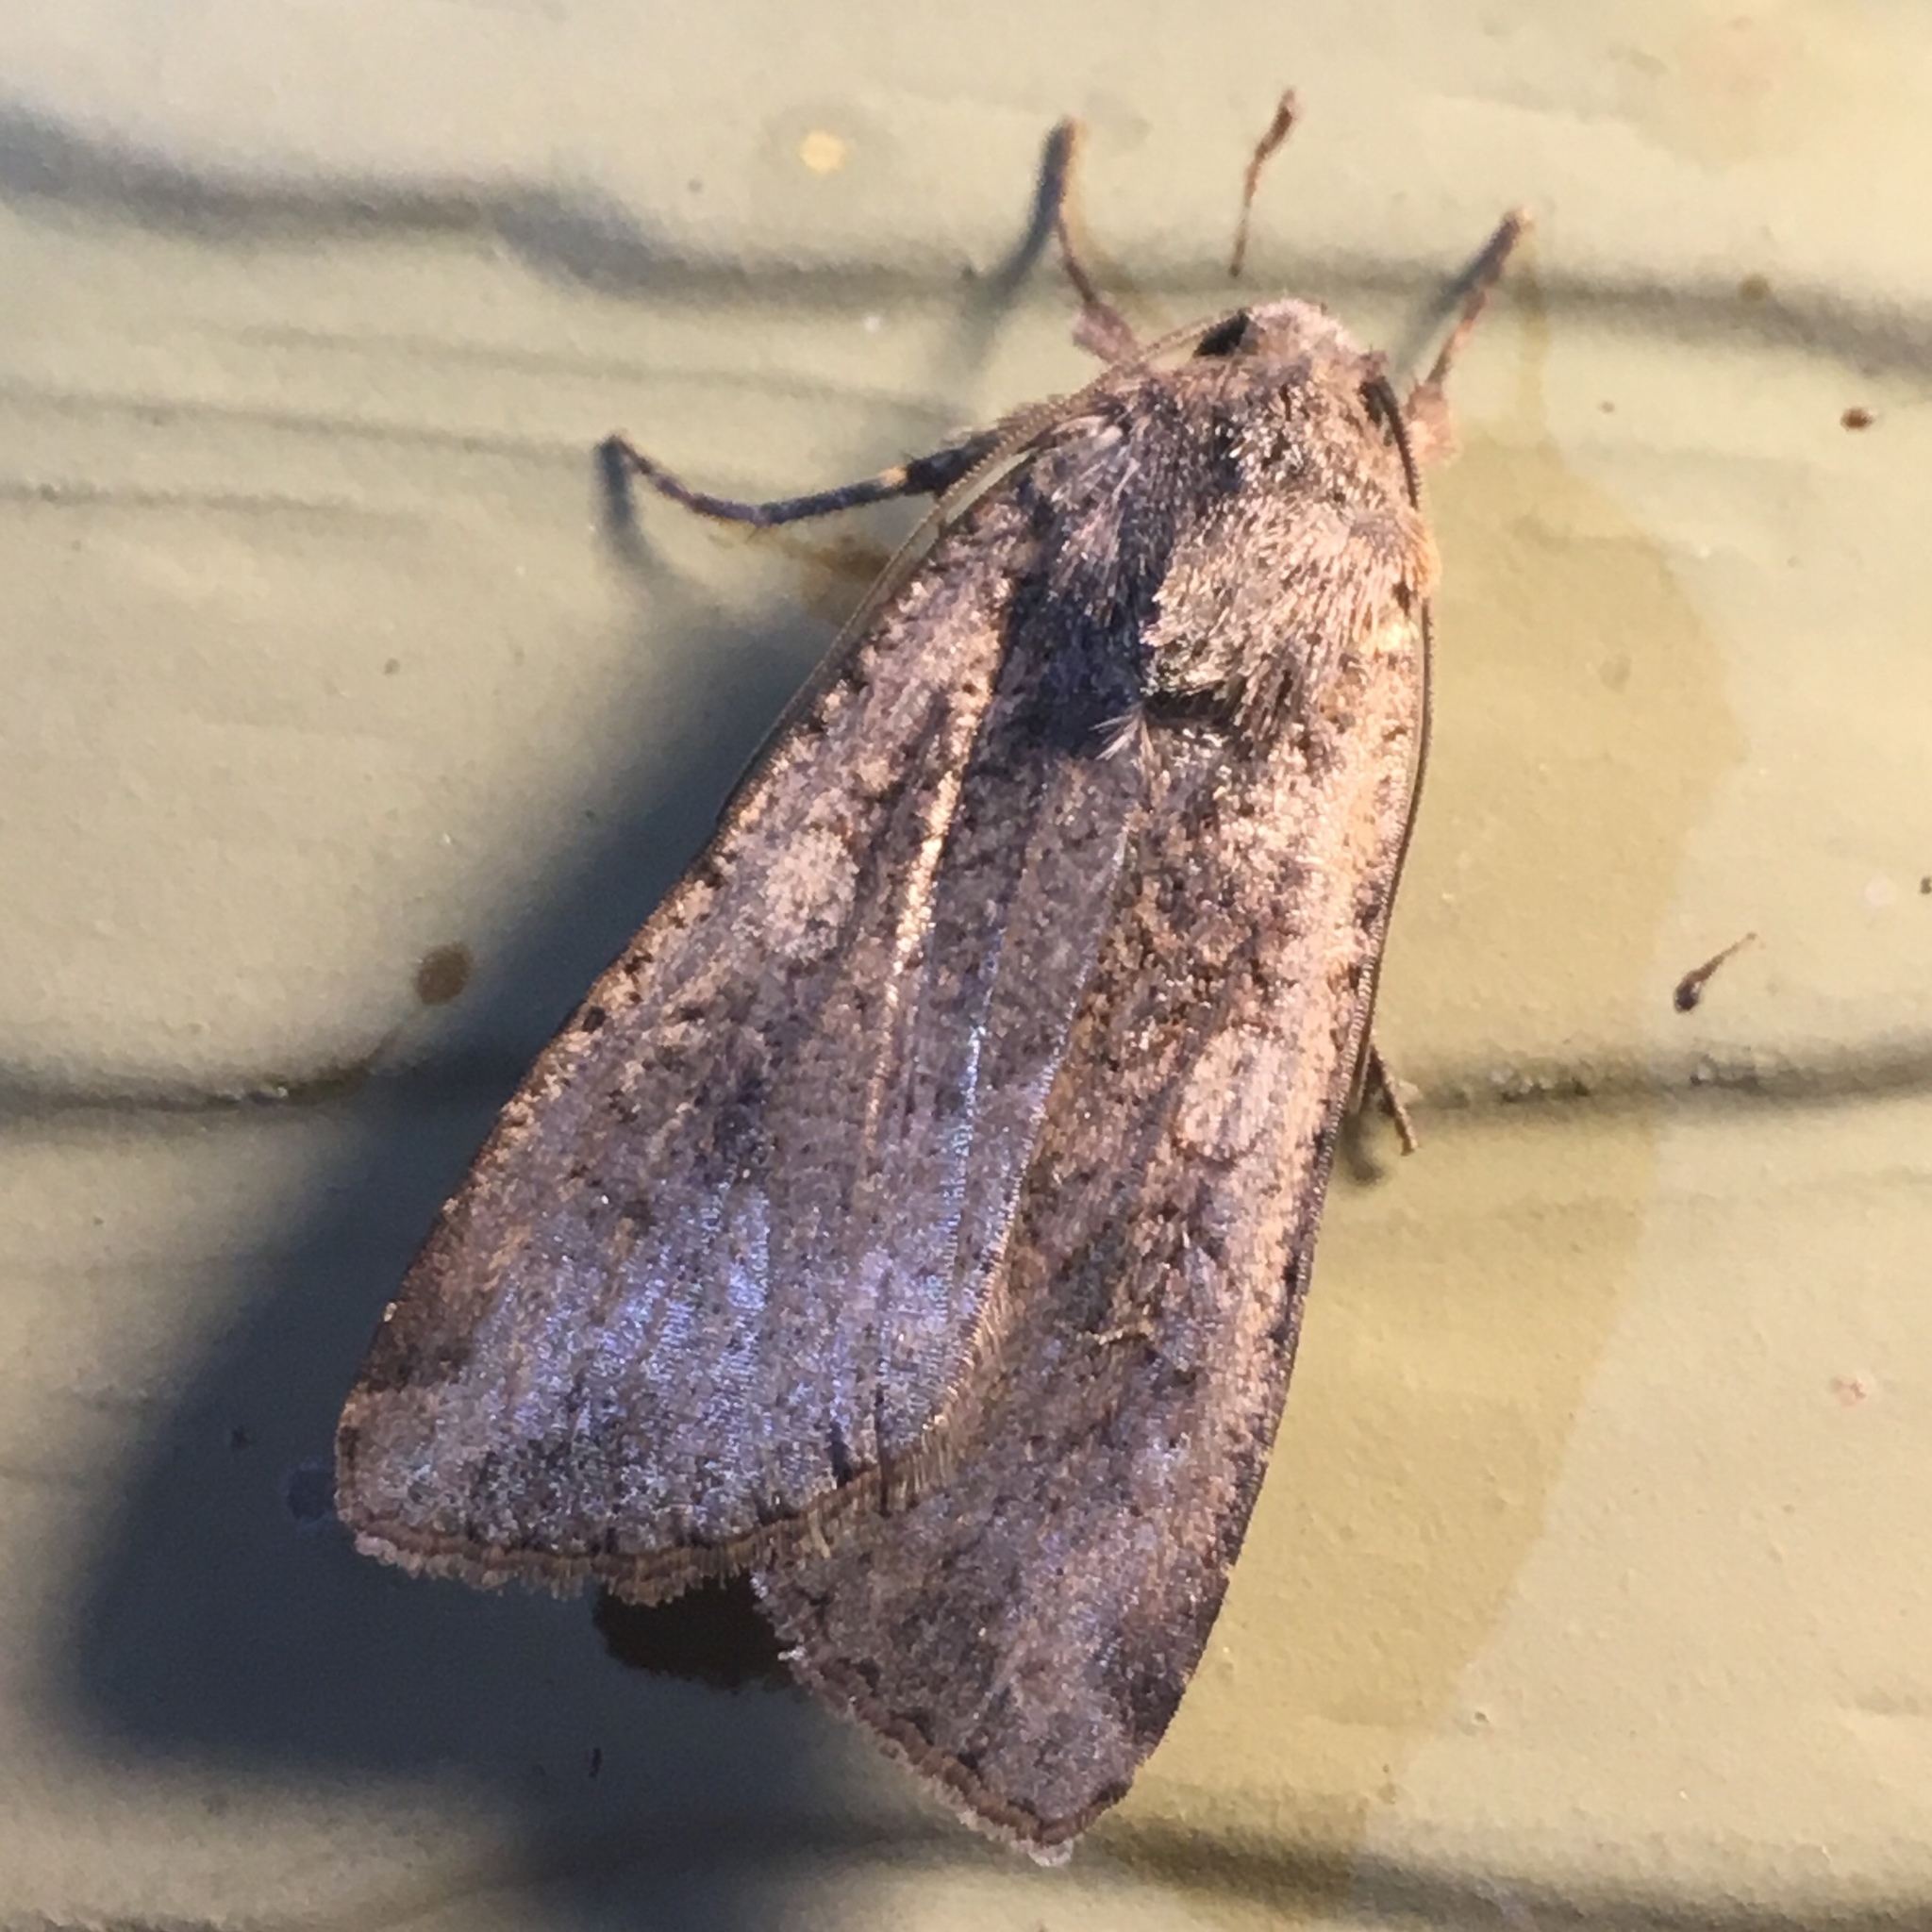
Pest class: cutworms